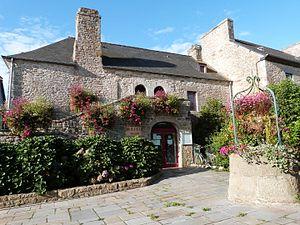
Façade de la mairie et le puits du 17ème siècle de Collinée
Le Mené [lə məne] est une commune nouvelle française constituée le 1ᵉʳ janvier 2016, par les communes membres de la Communauté de communes du Mené situées dans le département des Côtes-d'Armor en région Bretagne.